Pac-Man 99

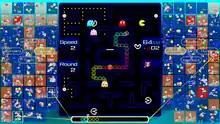
Gameplay consists of traditional "Pac-Man" gameplay, with the white enemies being Jammer Pac-Man sent by other players. To the left and right are the screens of other players.

The gameplay echoes that of the original "Pac-Man"; with maze chase gameplay, the player controls Pac-Man, navigating a board and eating the white dots – called "Pac-Dots" – he comes across. While doing this, four ghosts are eventually released at different intervals and will begin to chase Pac-Man, each in their own unique way. In the four corners of the maze are large flashing dots called "power pellets", and when consumed by Pac-Man the ghosts will turn blue and flee; Pac-Man can eat the ghosts during this brief period of time. Various bonus fruit can also be consumed to reset the level.